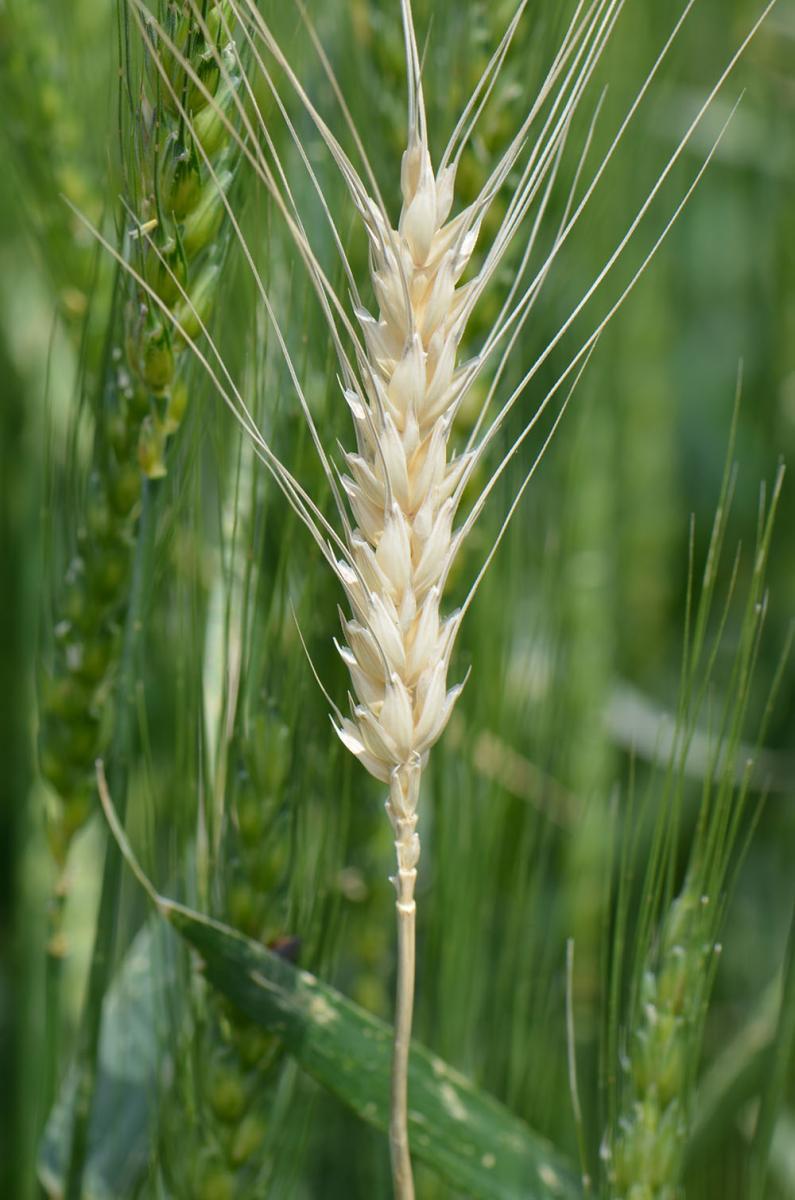
Plant: Wheat
Disease: wheat head scab